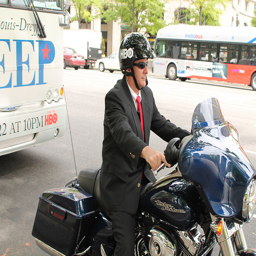
A man riding on the back of a motorcycle wearing a jacket and tie.
A man in a business suit and a motorcycle helmet riding a motorcycle
A man in a suit on a motorcycle in front of the bus.
A man dressed in a suit is riding a motorcycle.
A dressed up man riding an expensive motorcycle to work.